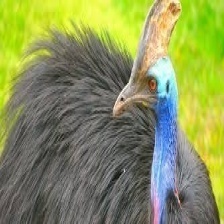
Species: CASSOWARY
Scientific name: CASUARIUS